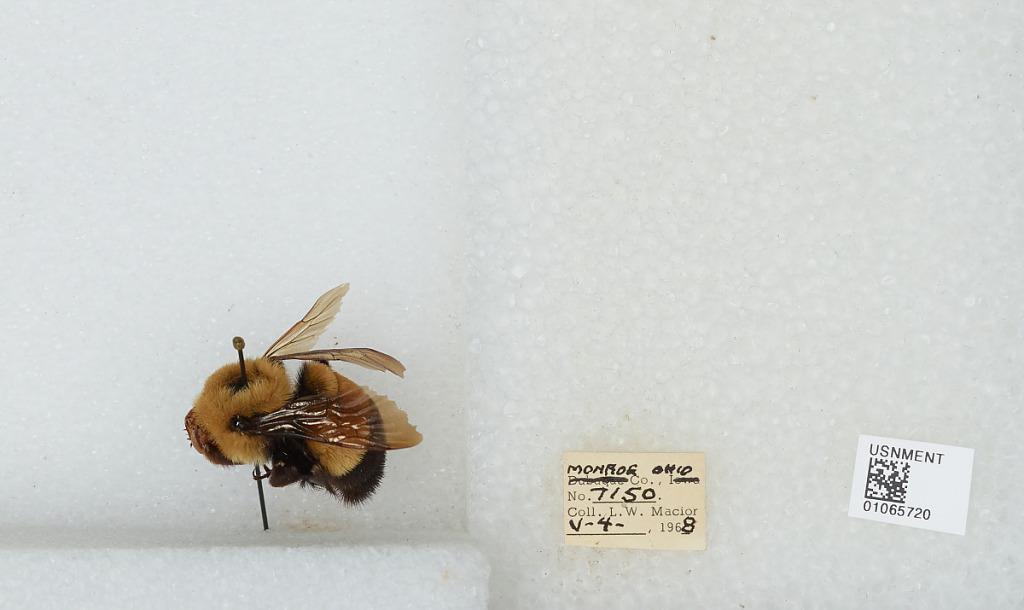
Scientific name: Bombus (Bombus) affinis Cresson
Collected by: L. Macior
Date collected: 1968-5-4
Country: United States
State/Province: Ohio
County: Monroe
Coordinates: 39.73, -81.08